Describe the emotion expressed in this image:  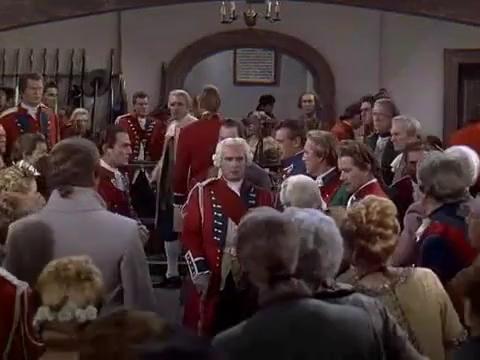
This person displays Pain, valence and arousal with low intensity.